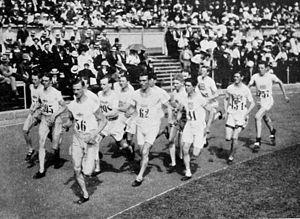
Des épreuves de courses à pied par équipes ont fait partie du programme des Jeux olympiques, de 1900 à 1924. Les distances parcourues sont de 5 000 m en 1900, de 4 miles en 1904, de 3 miles en 1908, et de 3 000 m en 1912, 1920 et 1924.